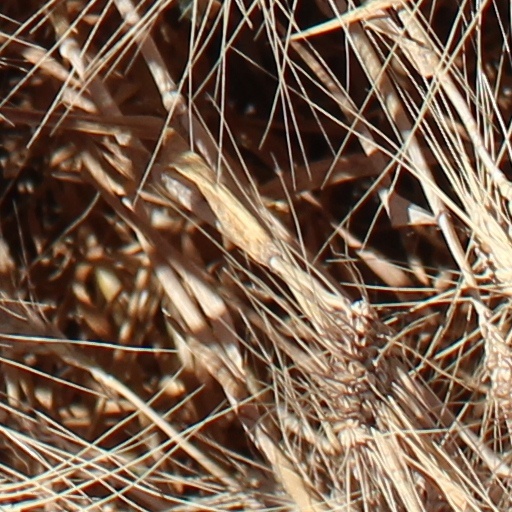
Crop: wheat